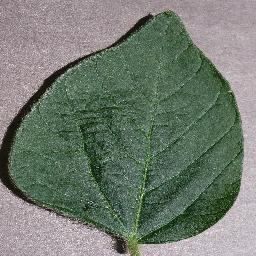
Label: Soybean___healthy